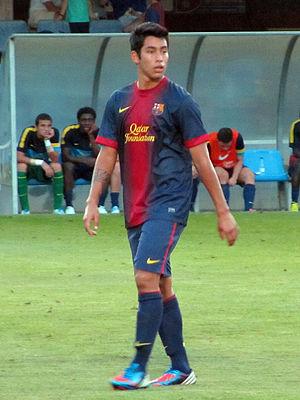
Sergio Ezequiel Araujo, né le 28 janvier 1992 à Neuquén en Argentine, est un footballeur argentin qui évolue au poste d'attaquant avec l'AEK Athènes prêté par l'UD Las Palmas.